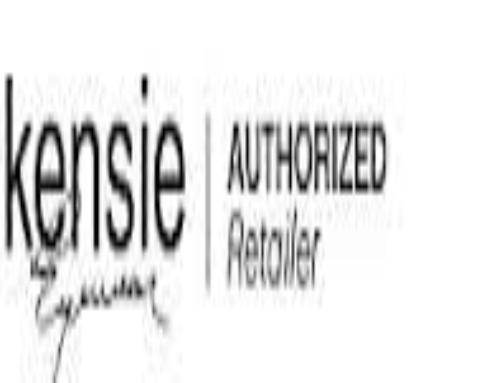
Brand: kensie
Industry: Clothes